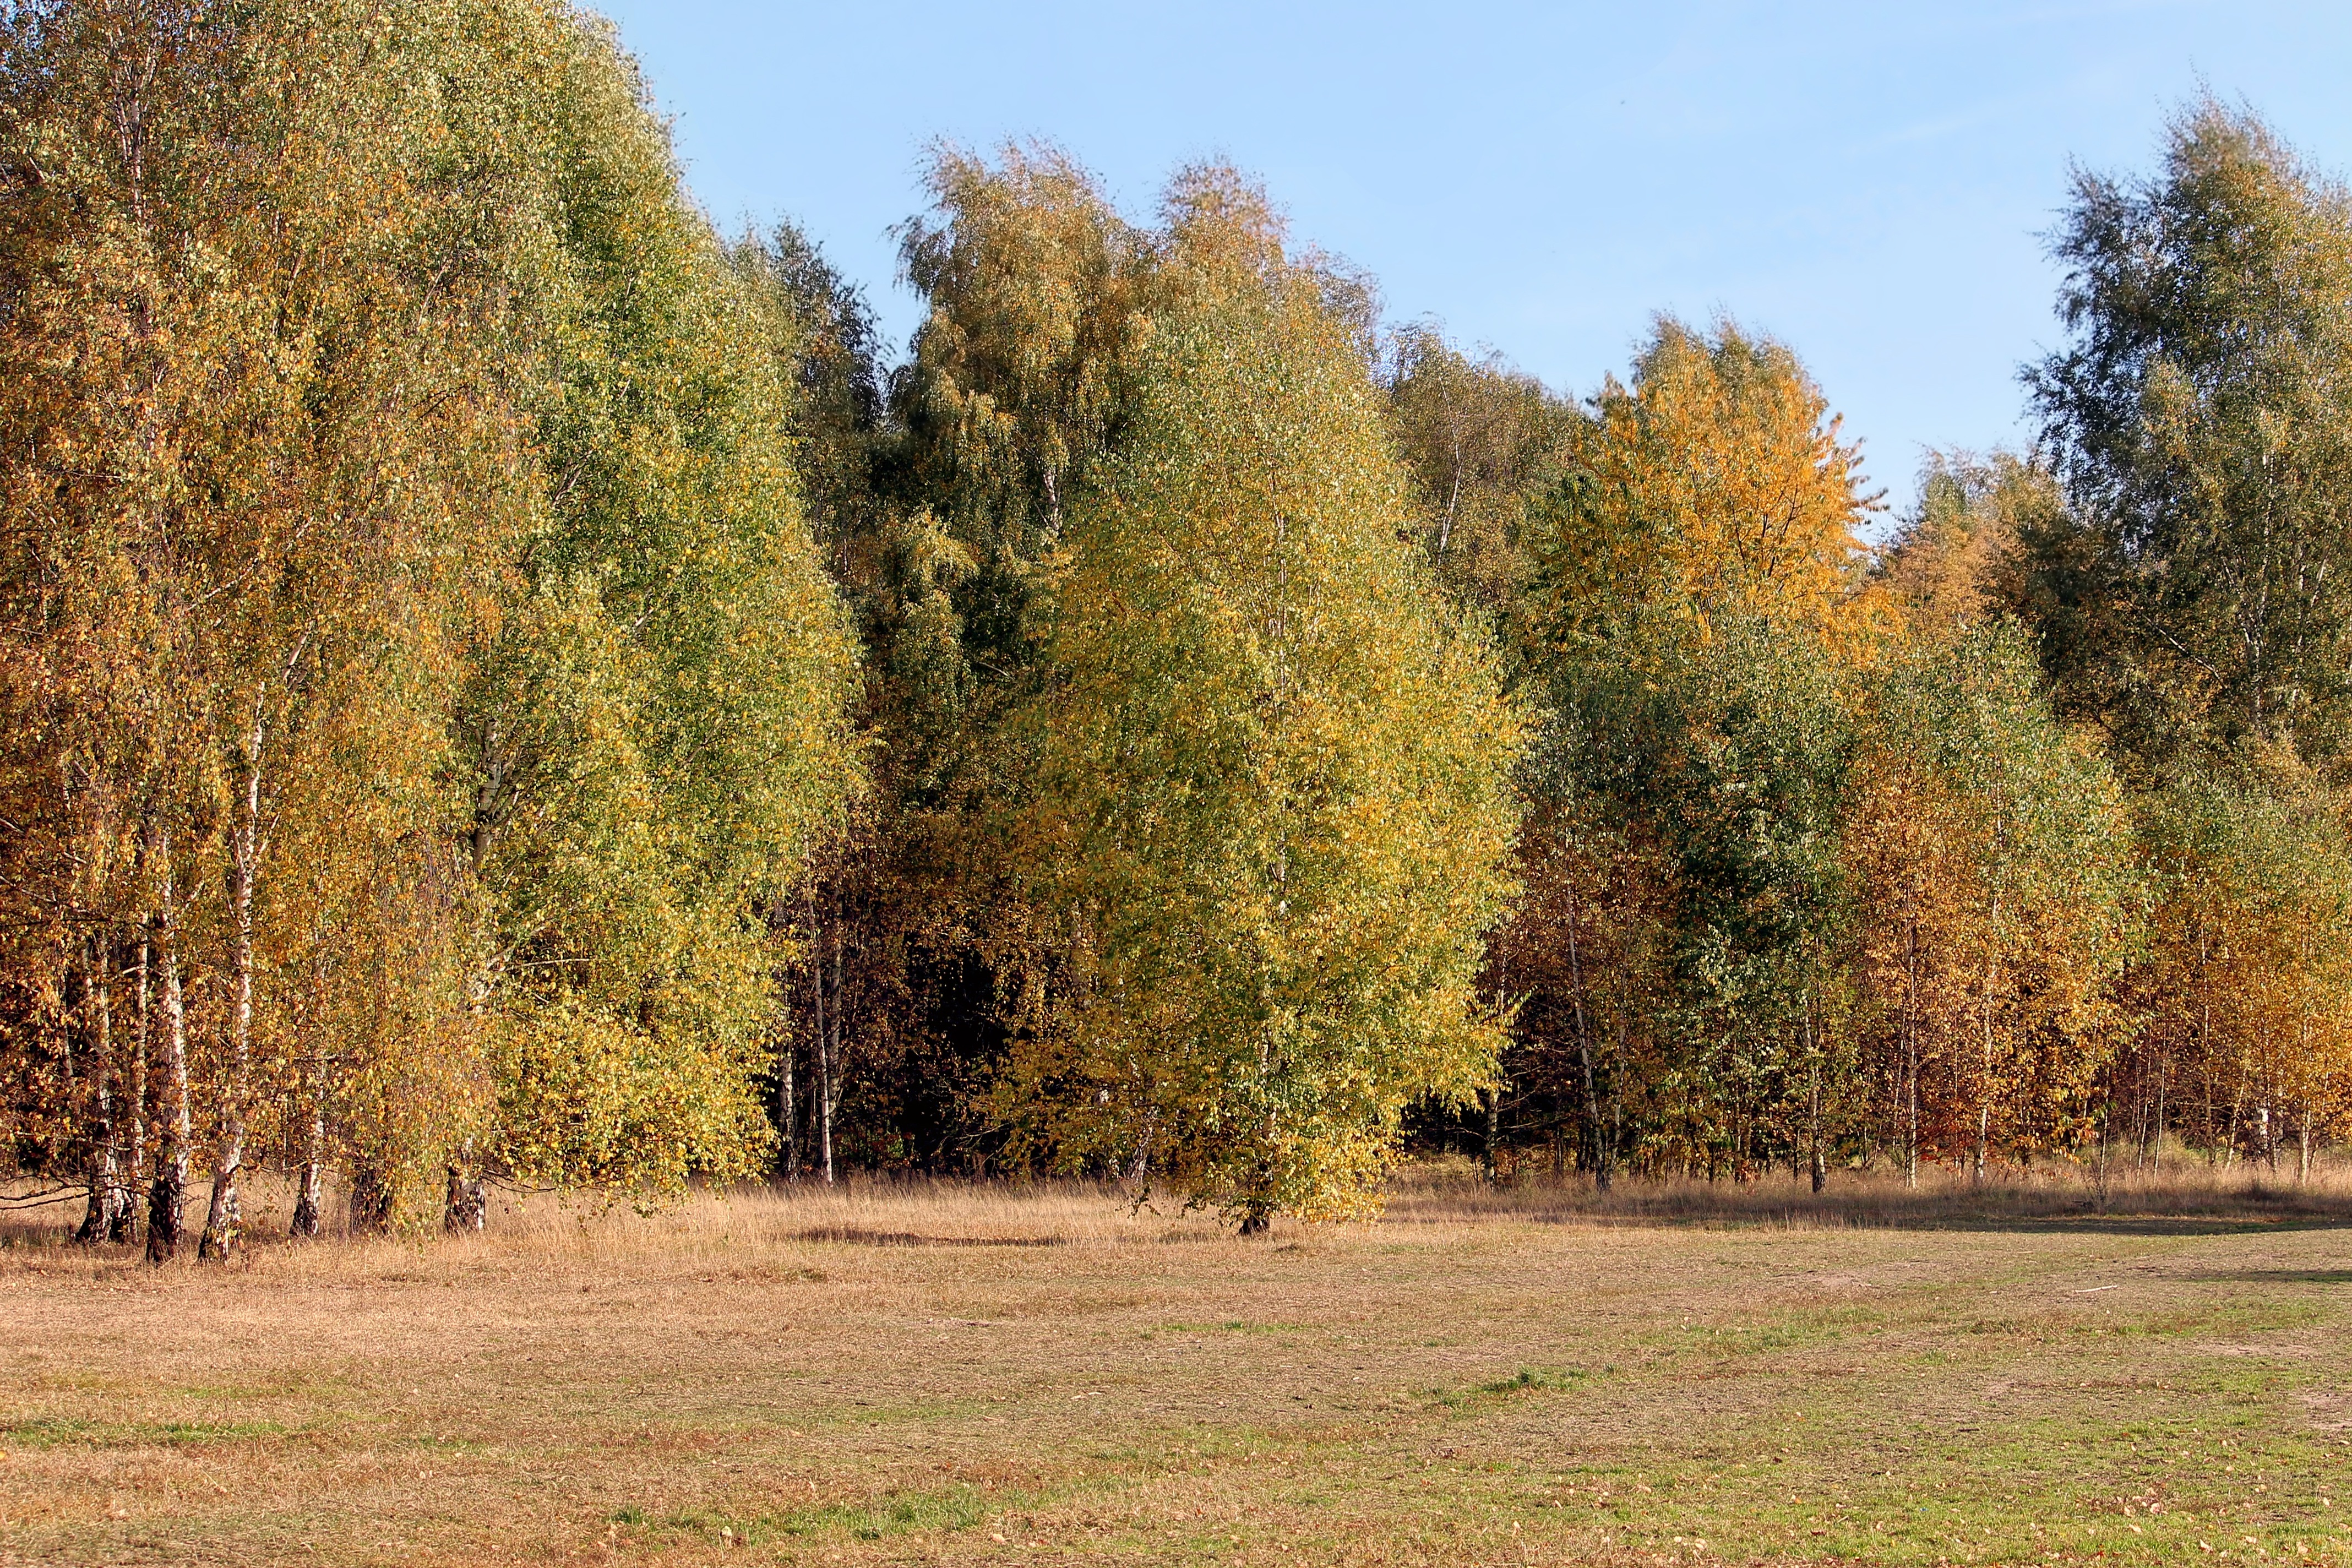
tree, forest, plant, meadow, prairie, leaf, pasture, autumn, season, trees, autumn mood, spruce, shrub, deciduous, grove, woodland, fall color, ecosystem, golden autumn, autumn colours, biome, woody plant, temperate broadleaf and mixed forest, temperate coniferous forest, land plant